Brigandage

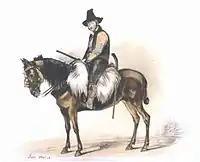
Jose María el Tempranillo, legendary Spanish brigand of the 19th century.

In Spain brigandage was common in and south of the Sierra Morena. It reached its greatest heights in Andalusia. In Andalusia, the Sierra Morena, and the Serrania de Ronda, have produced the bandits whose achievements form the subject of popular ballads, such as Francisco Esteban El Guapo (Francis Stephen, the Buck or Dandy), Pedranza, &c. Jose Maria, called El Tempranillo (The Early Bird), was a liberal in the rising against Ferdinand VII, 1820–1823, then a smuggler, then a "bandolero". He was finally bought off by the government and took a commission to suppress the other brigands. Jose Maria was at last shot by one of them, whom he was endeavouring to arrest.